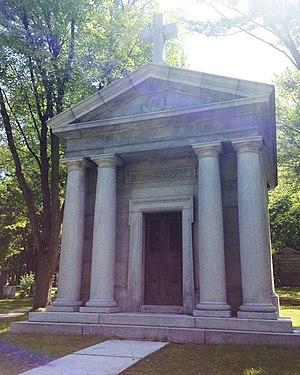
Mausolée de Georges-Élie Amyot au cimetière Notre-Dame-de-Belmont.
Le Cimetière Notre-Dame-de-Belmont est situé au 701, avenue Nérée-Tremblay à Québec, dans le quartier de la Cité-Universitaire. Il s'agit d'un cimetière de style anglais aménagé entre 1857 et 1859 où reposent plusieurs personnalités célèbres. Il dispose encore assez d'espace pour s'agrandir en direction de l'ouest, jusqu'à l'avenue Nérée-Tremblay, où ont été construits deux columbariums.
Georges-Élie Amyot, né le 28 janvier 1856 à Saint-Augustin et mort le 28 mars 1930 à Palm Beach, est un homme d'affaires et un homme politique québécois.